Borussia Dortmund

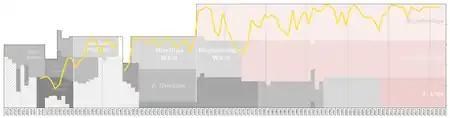
Historical chart of Borussia Dortmund league performance

Between 1946 and 1963, Borussia featured in the Oberliga West, a first division league which dominated German football through the late 1950s. In 1949, Borussia reached the final in Stuttgart against VfR Mannheim, which they lost 2–3 after extra time. The club claimed its first national title in 1956 with a 4–2 win against Karlsruher SC. One year later, Borussia defeated Hamburger SV 4–1 to win their second national title. After this coup, the three Alfredos (Alfred Preißler, Alfred Kelbassa and Alfred Niepieklo) were legends in Dortmund. In 1963, Borussia won the last edition of the German Football Championship (before the introduction of the new Bundesliga) to secure their third national title.